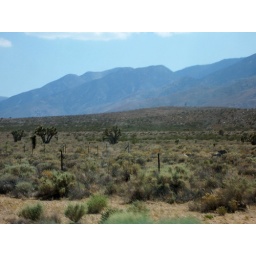
Vacation July 2008 in California - headed back to Lisa's house -- Joshua trees